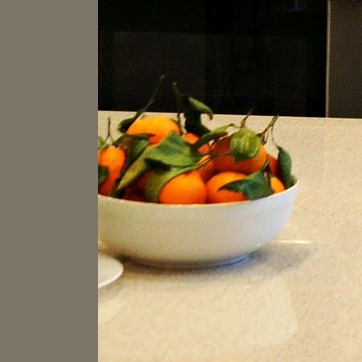
Material: food